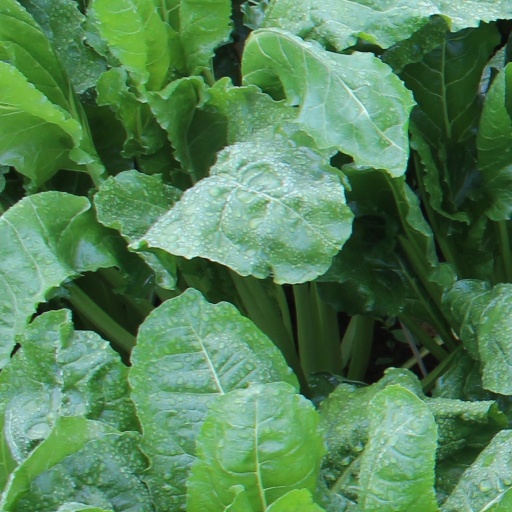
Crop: sugar beet